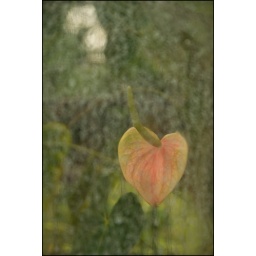
Sometimes a wet and dirty window can make things interesting. Seen at the Conservatory in Golden Gate Park.241-365